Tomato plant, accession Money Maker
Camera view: bottom (45 deg); turntable rotation: 60 degrees
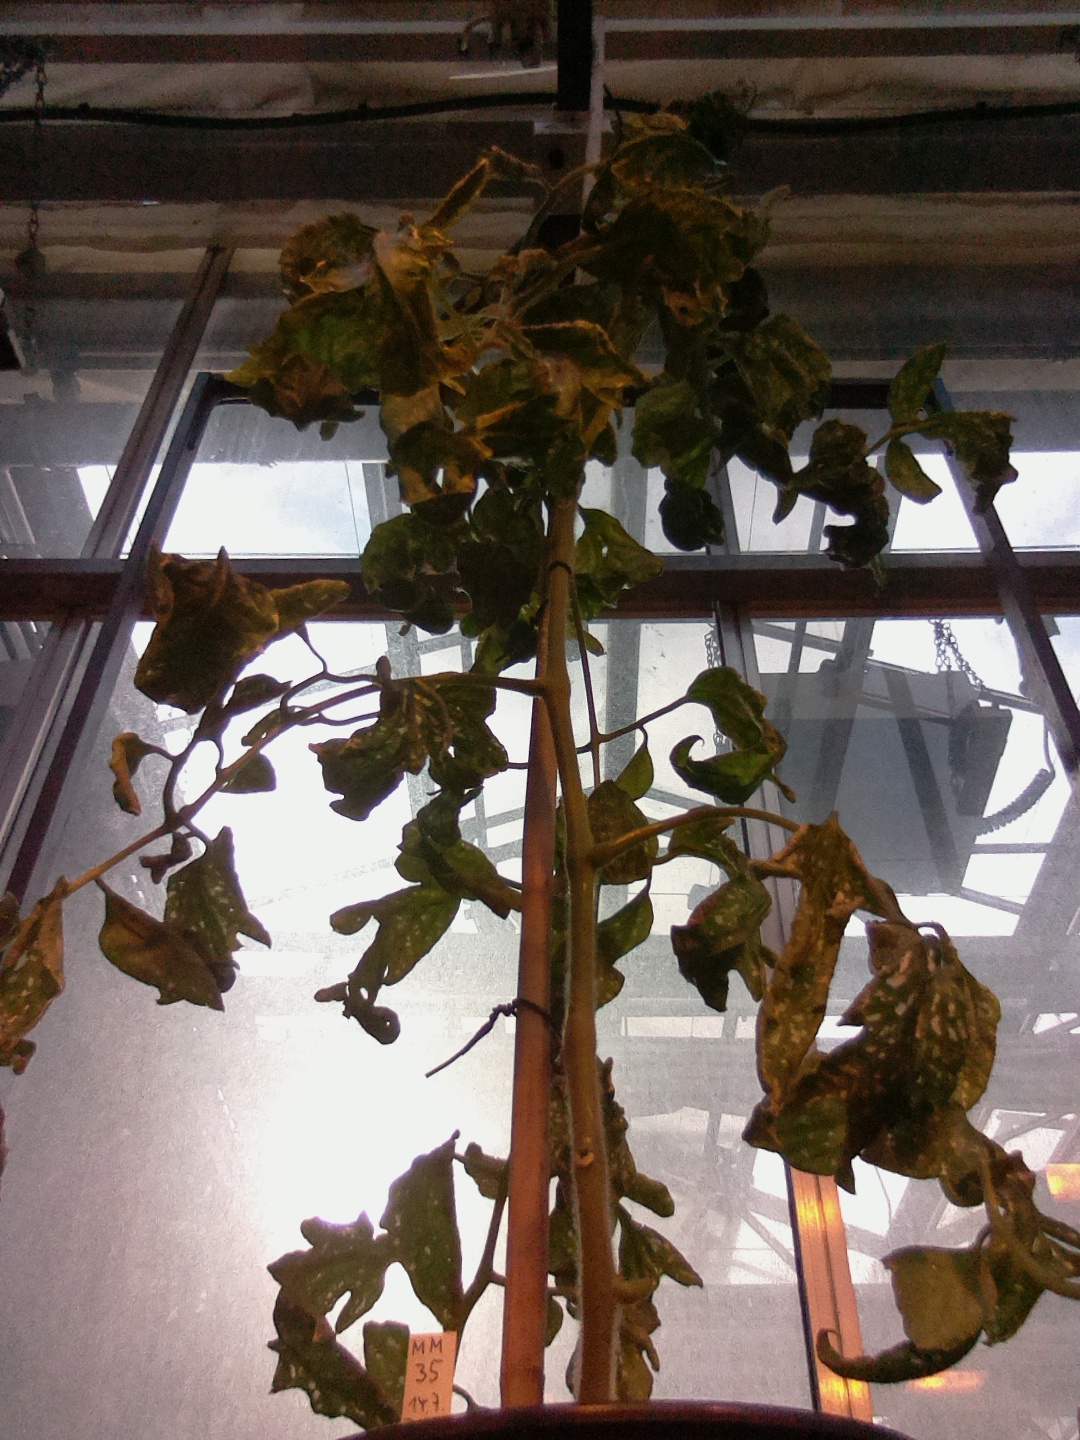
BBCH growth stage 52: 2 inflorescences visible